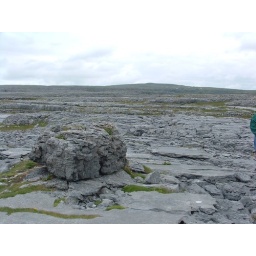
A random field of rocks that we stopped over at in Ireland